HMS Splendid (P228)

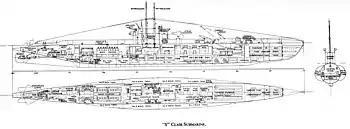
Schematic drawing of a S-class submarine

The S-class submarines were designed to patrol the restricted waters of the North Sea and the Mediterranean Sea. The third batch was slightly enlarged and improved over the preceding second batch of the S class. The submarines had a length of overall, a beam of and a draught of . They displaced on the surface and submerged. The S-class submarines had a crew of 48 officers and ratings. They had a diving depth of .